Caroline Garcia

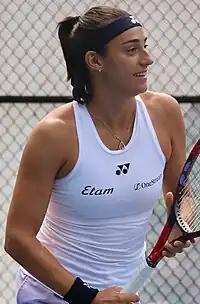
Garcia at the 2023 Washington Open

Caroline Garcia (born 16 October 1993) is a French professional tennis player. She had a career-high ranking of world No. 4 in singles and world No. 2 in doubles. Garcia was the 2022 WTA Finals champion.